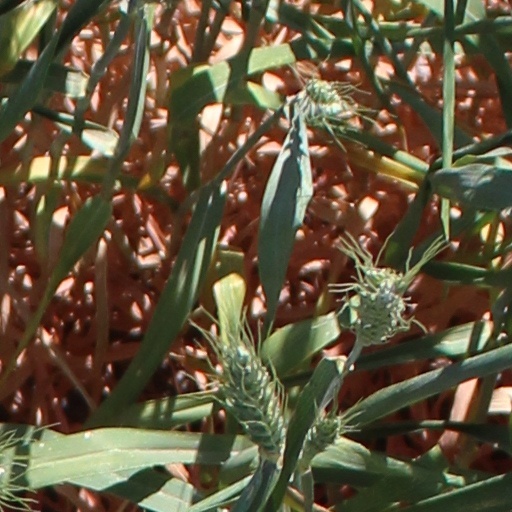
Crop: wheat